Joel Turrill

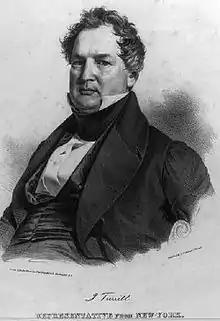

Joel Turrill (February 22, 1794 – December 28, 1859) was a judge, politician, and diplomat from New York. From 1833 to 1837, he served two terms in the U.S. House of Representatives.